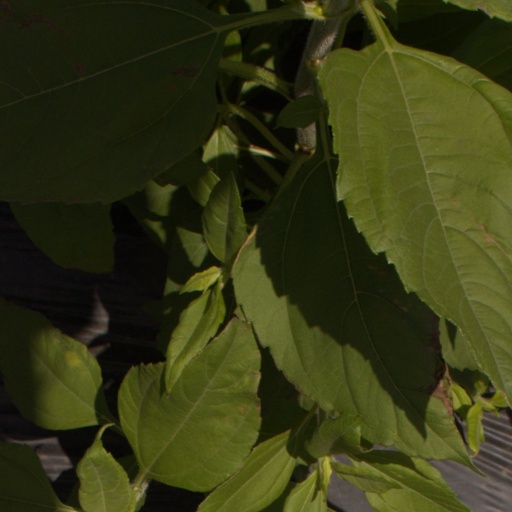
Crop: Jerusalem artichoke